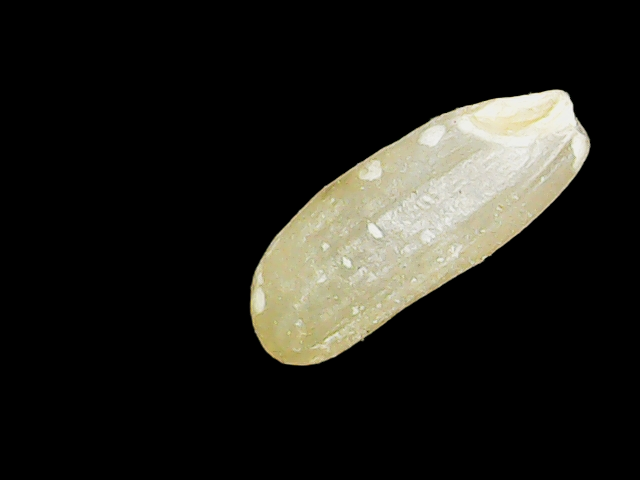
Rice variety: Binadhan17